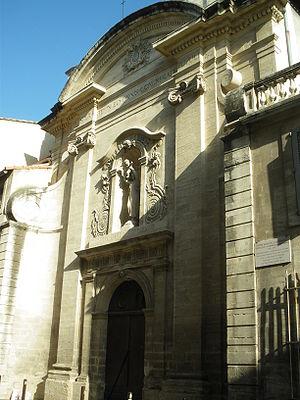
Notre Dame de la Conversion, Avignon, France
Le dictionnaire des rues d'Avignon est un dictionnaire des rues de la commune d'Avignon, commune française dans le département de Vaucluse.
La ville d'Avignon a compté et compte encore de nombreuses églises, principalement en raison de son histoire, qui l'a vue devenir au XIVᵉ siècle la capitale de la chrétienté, avec l'installation des papes à l'intérieur de ses murs. Après le départ des papes, les temps incertains des XVᵉ et XVIᵉ siècles laissent place à un déploiement d'une piété baroque dans la ville, avec la construction de nombreuses églises, chapelles et la fondation de très nombreux couvents, lui faisant mériter le nom qui lui est parfois donné, « Altera Roma ».